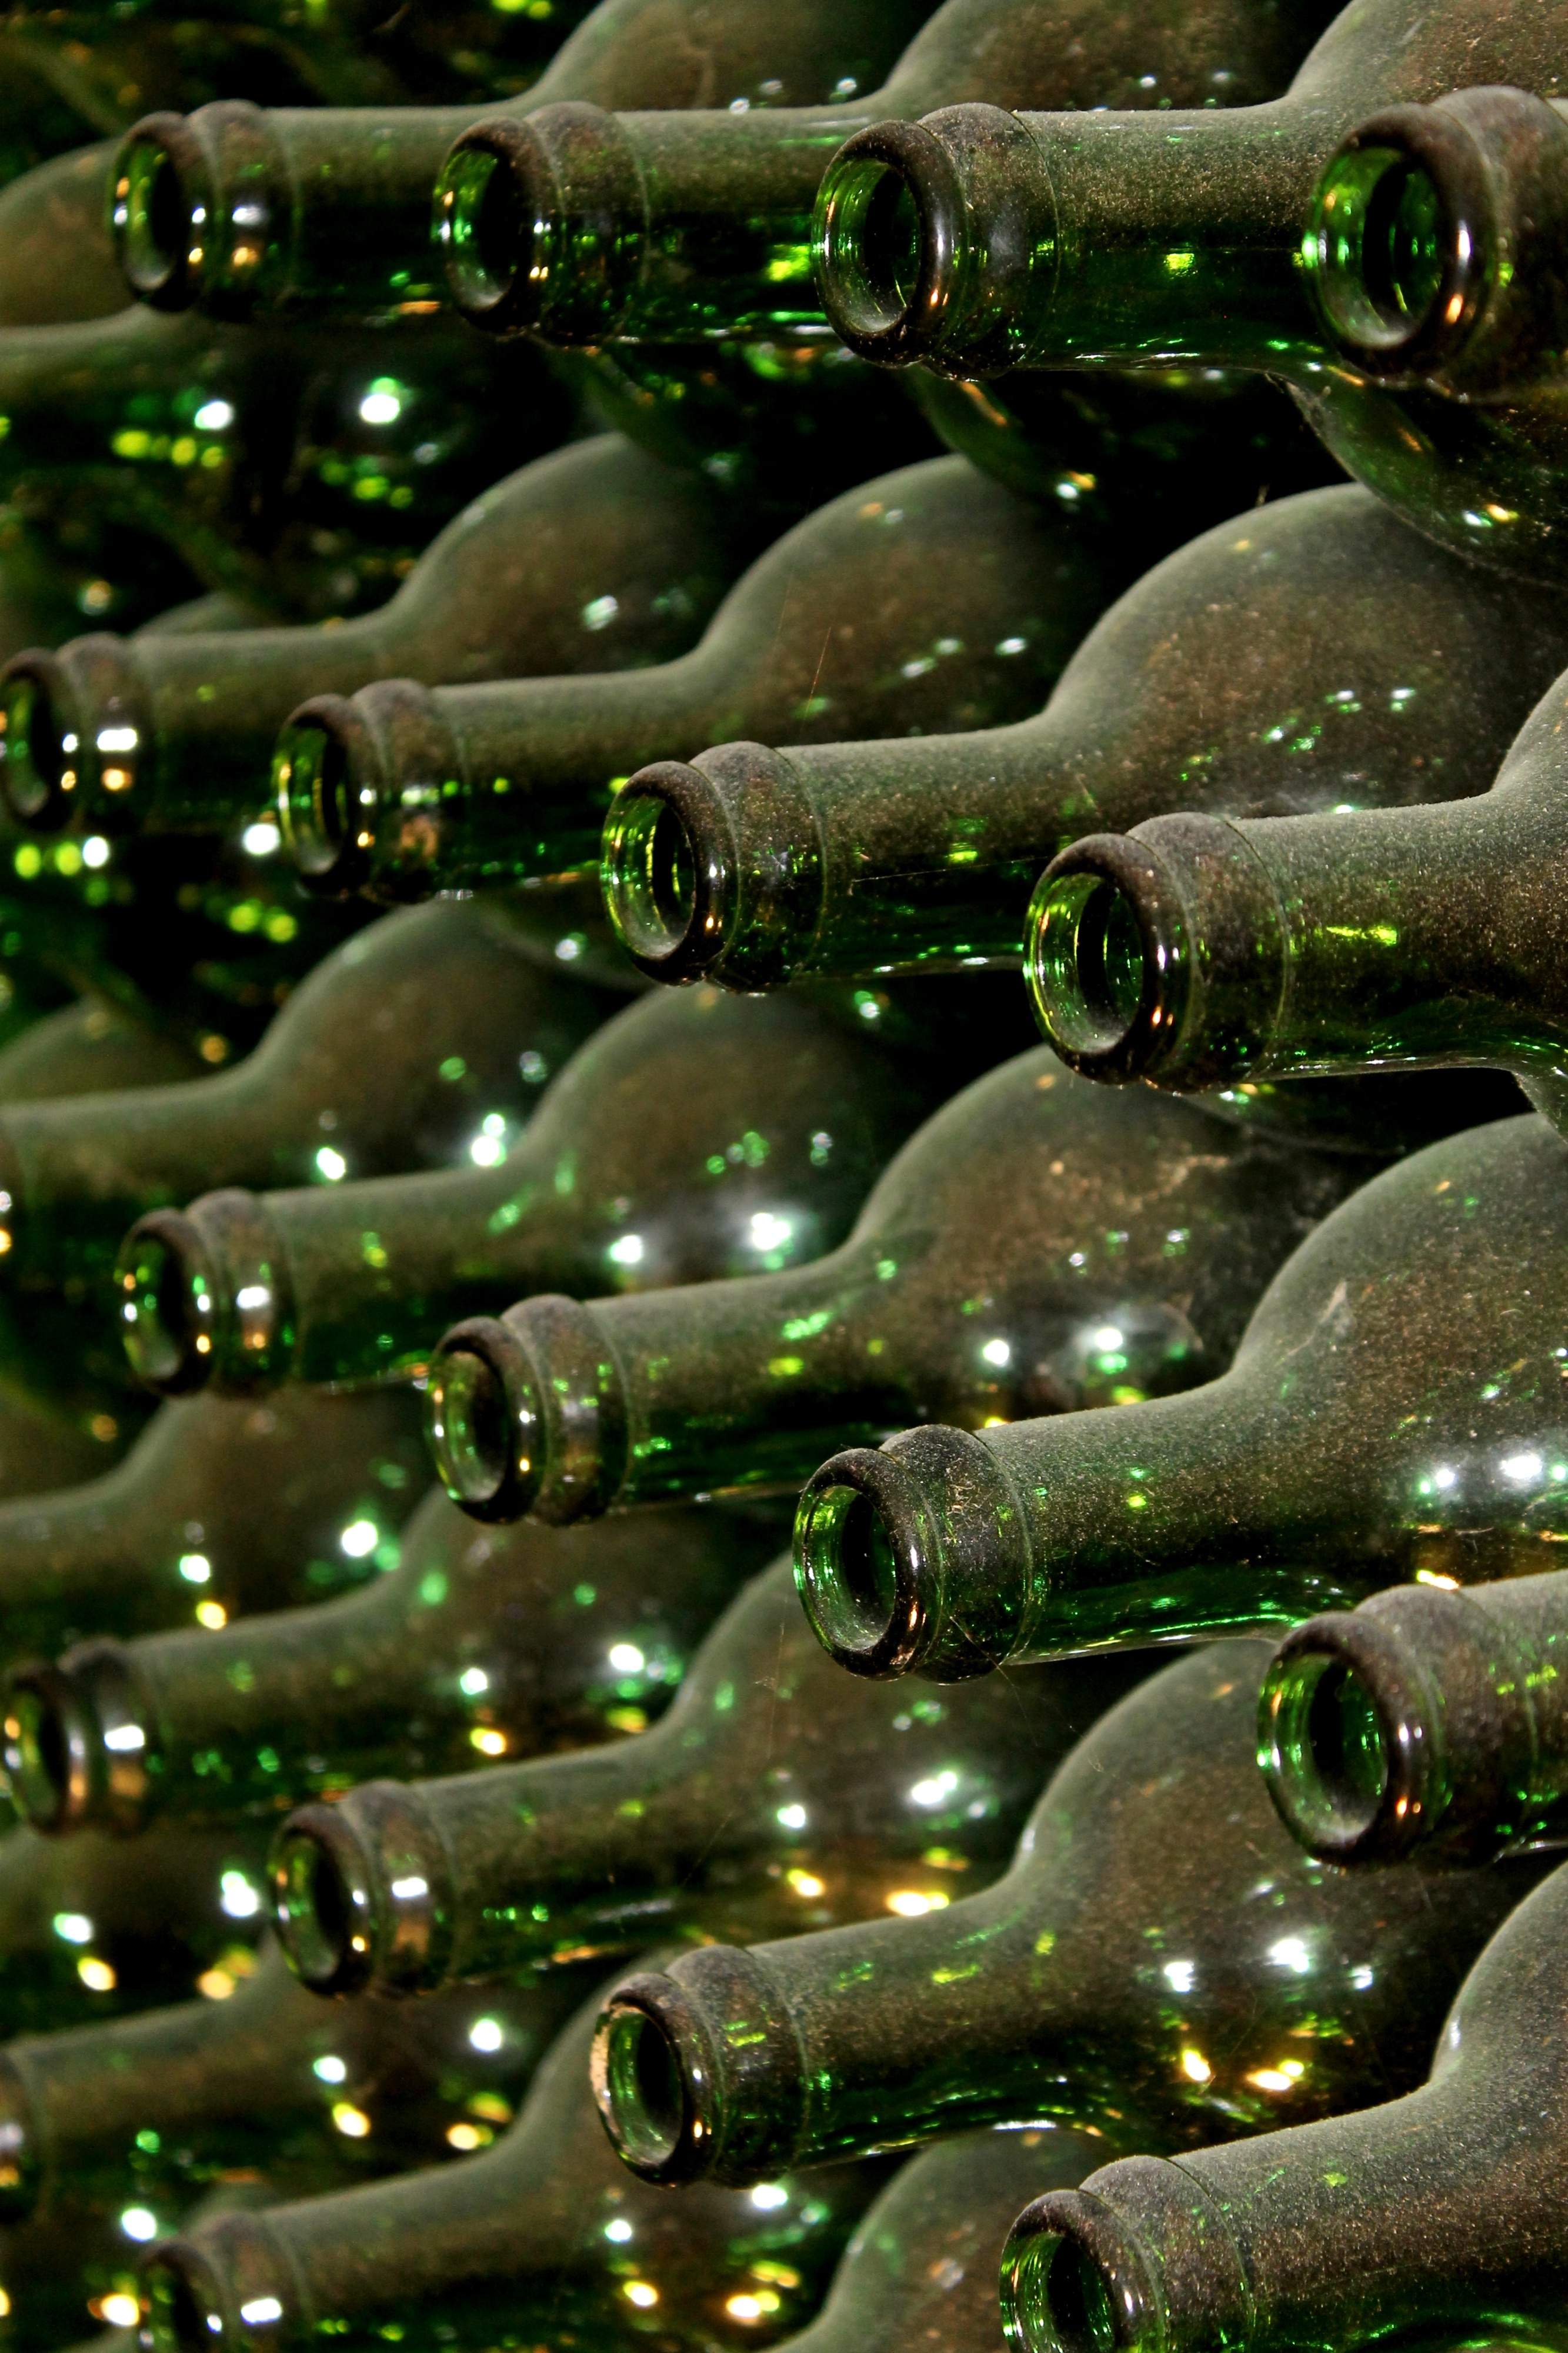
glass, decoration, green, dirt, biology, bottle, powder, juice, glasses, dusty, cellar, macro photography, colored glass, potting